Møllegade

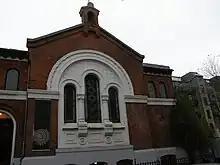
No. 7: LiteraturHaus

LiteraturHaus (No. 7) is a meeting place for aspiring writers, artists and other people with an interest in literature. The building is a former Methodist church, Bethania Church, which was built in 1892 to design by the architects Henrik Hagemann and Knud Arne Petersen. LiteraturHaus opened in April 2005 with inspiration from similar venues in Germany.